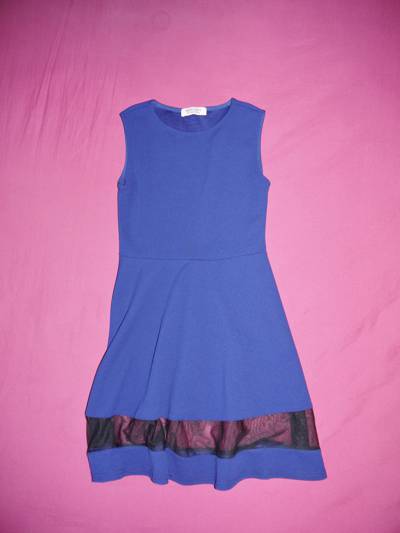
Waste category: clothes